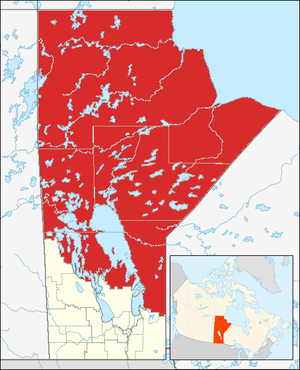
La région du Nord est une division du Manitoba au Canada. Elle est située dans le Nord de la province.